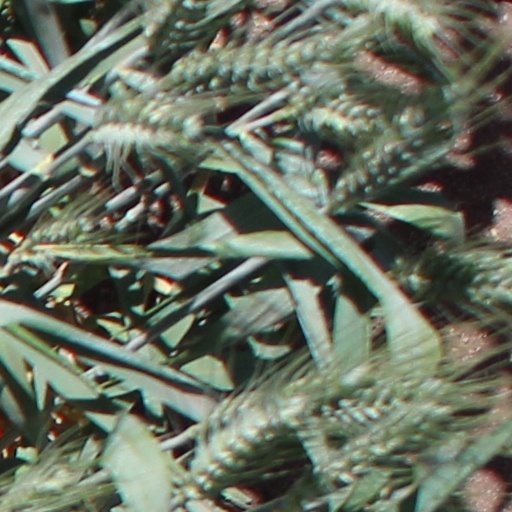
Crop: wheat